532 BC

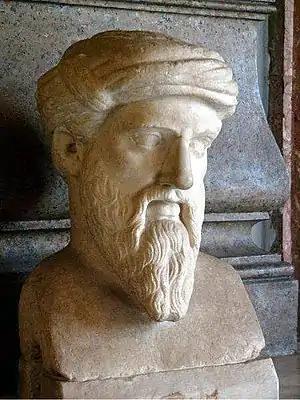
Bust of Pythagoras (c. 570–495 BC)

The year 532 BC was a year of the pre-Julian Roman calendar. In the Roman Empire, it was known as year 222 " Ab urbe condita". The denomination 532 BC for this year has been used since the early medieval period, when the Anno Domini calendar era became the prevalent method in Europe for naming years.